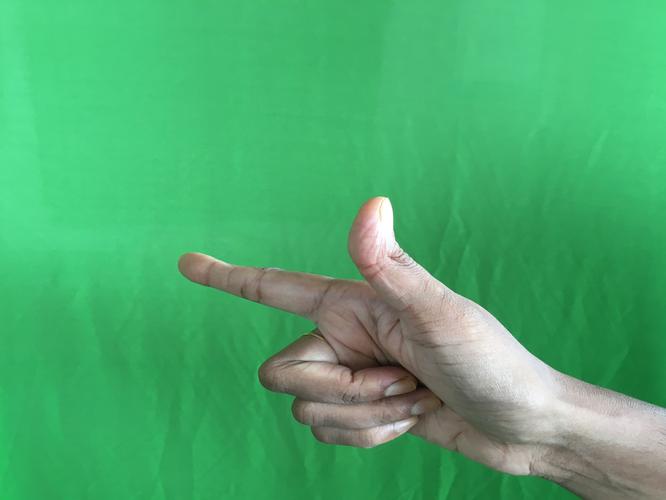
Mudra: Chandrakala
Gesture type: single_hand